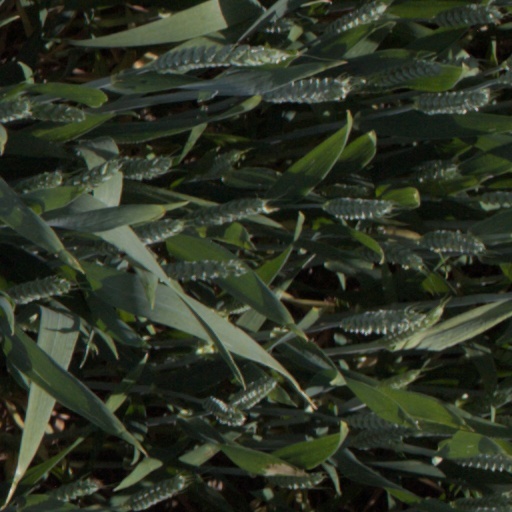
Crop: wheat